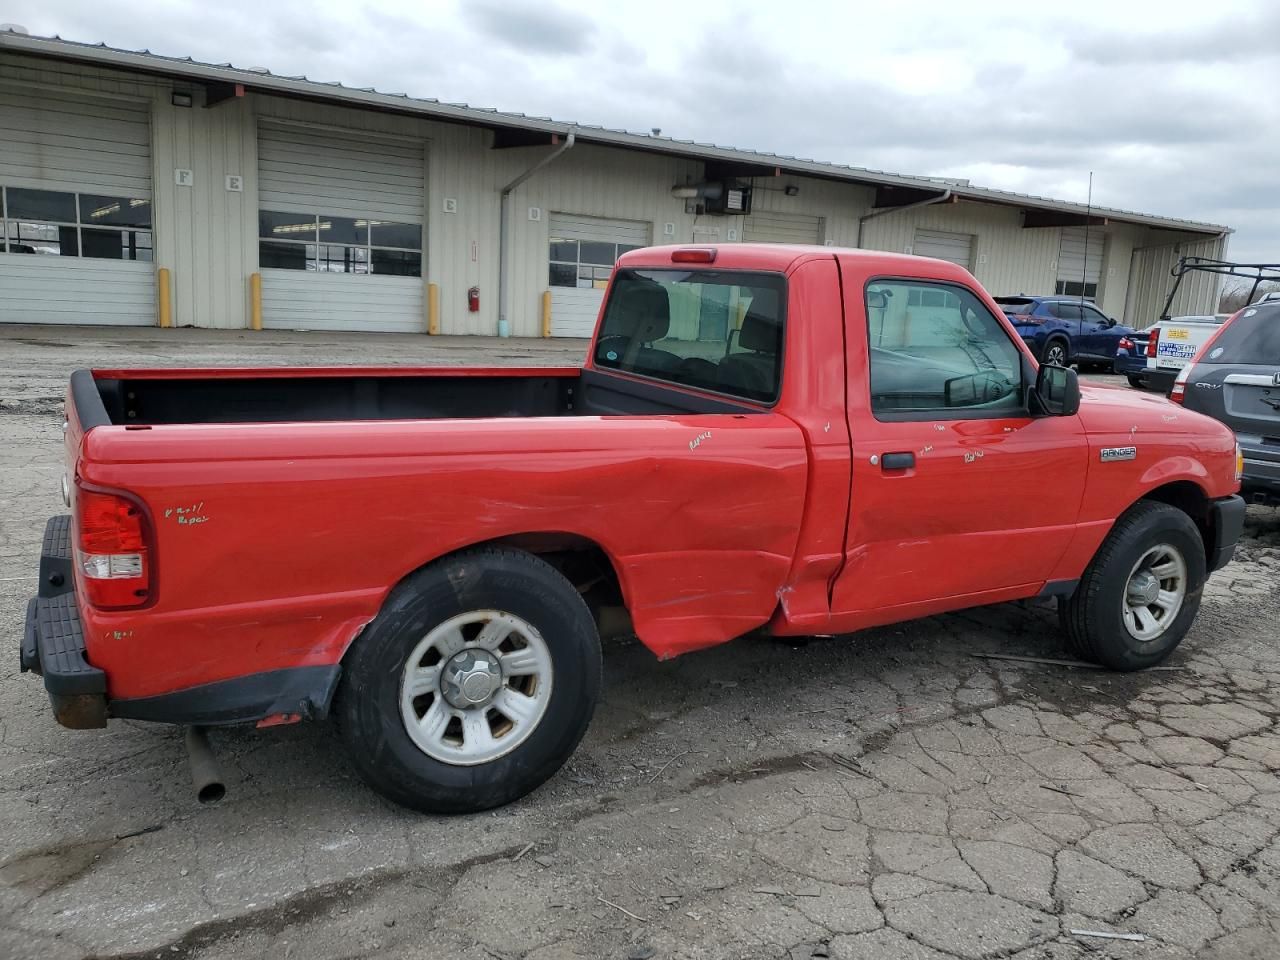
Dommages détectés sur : porte avant droite, aile arrière droite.
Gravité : mineur